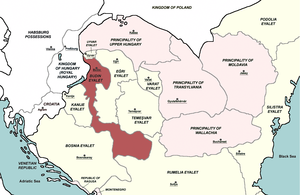
Le pachalik de Budin ou eyalet de Budin était la principale province de la Hongrie ottomane. Sa capitale était Buda.